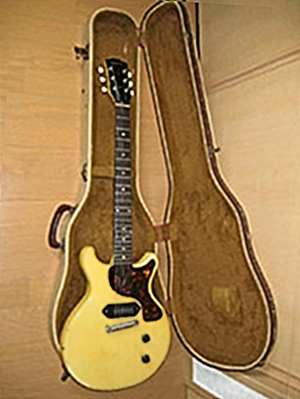
Le P-90 est un micro à simple bobinage pour guitare électrique inventé en 1946 par Gibson pour succéder à l'encombrant micro dit « Charlie Christian » qui équipait depuis 1936 les premières guitares électriques de la firme. Il est toujours produit aujourd'hui. D'une conception différente des bobinages simples de Fender, le micro de Gibson est parfois confondu avec un humbucker en raison de sa largeur. D'autres fabricants produisent le P-90 qui se décline en deux catégories nommées d'après la forme du cache : le soap bar et le dog ear.